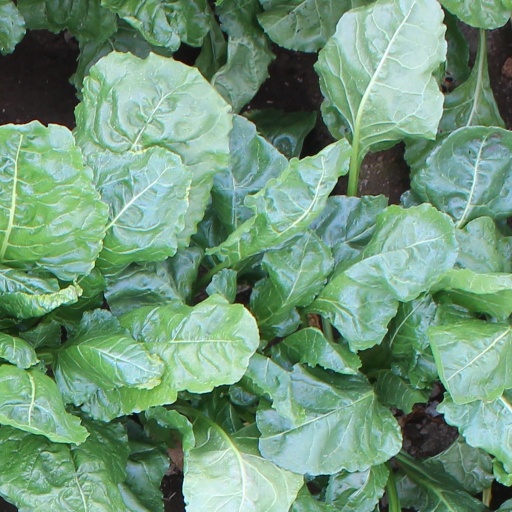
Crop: sugar beet